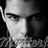
Emotion: neutral